SNCF

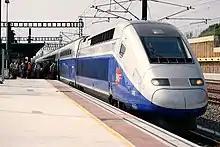
A high-speed train TGV Duplex from the SNCF

SNCF operates almost all of France's railway traffic, including the TGV ("Train à Grande Vitesse", meaning "high-speed train"). In the 1970s, the SNCF began the TGV high-speed train program with the intention of creating the world's fastest railway network. It came to fruition in 1981 with the completion of the first high-speed line LGV Sud-Est ("Ligne à Grande Vitesse Sud-Est", meaning "southeast high-speed line"), where the first TGV service, from Paris to Lyon, was inaugurated. In 2017, the national rail network owned by SNCF Réseau had 28,710 km (17,839 mi) of lines, 58% of which were electrified and 2,640 high-speed lines. Every day, the SNCF runs 15,000 commercial trains and transports more than 5 million passengers and more than 250,000 tonnes of goods. TGV lines and TGV technology are now spread across several European countries.